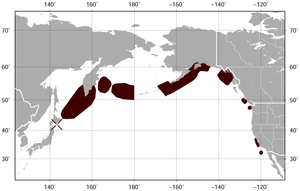
Havodder
Udbredelse af havodder i Nordlige Stillehav
Udbredelse af havodder i Nordlige Stillehav
Havodderen er et havpattedyr i mårfamilien og eneste art i slægten Enhydra. Den er hjemmehørende langs kysterne i det nordlige Stillehav. Voksne havoddere vejer typisk mellem 14 og 45 kg, hvilket gør dem til de største medlemmer af mårfamilien, men blandt de mindste havpattedyr. I modsætning til de fleste havpattedyr er havodderens primære isoleringsform en usædvanligt tyk pels, den tætteste hos noget dyr. Selvom den kan gå på land, er havodderen i stand til at leve hele sit liv i havet.